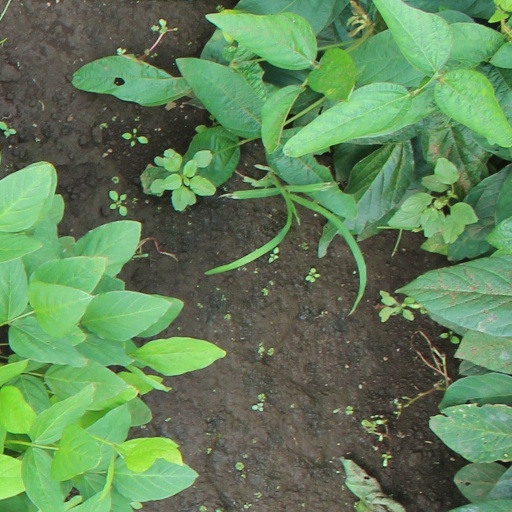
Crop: soybean